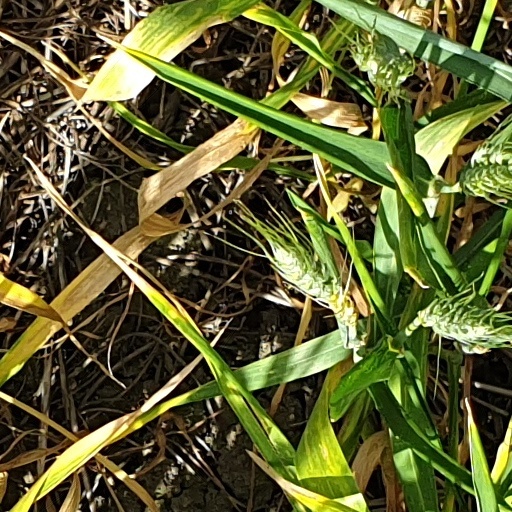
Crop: wheat